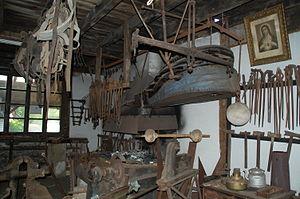
Forge de La Bastide-Clairence.
La Bastide-Clairence est une commune française, située dans le département des Pyrénées-Atlantiques en région Nouvelle-Aquitaine.